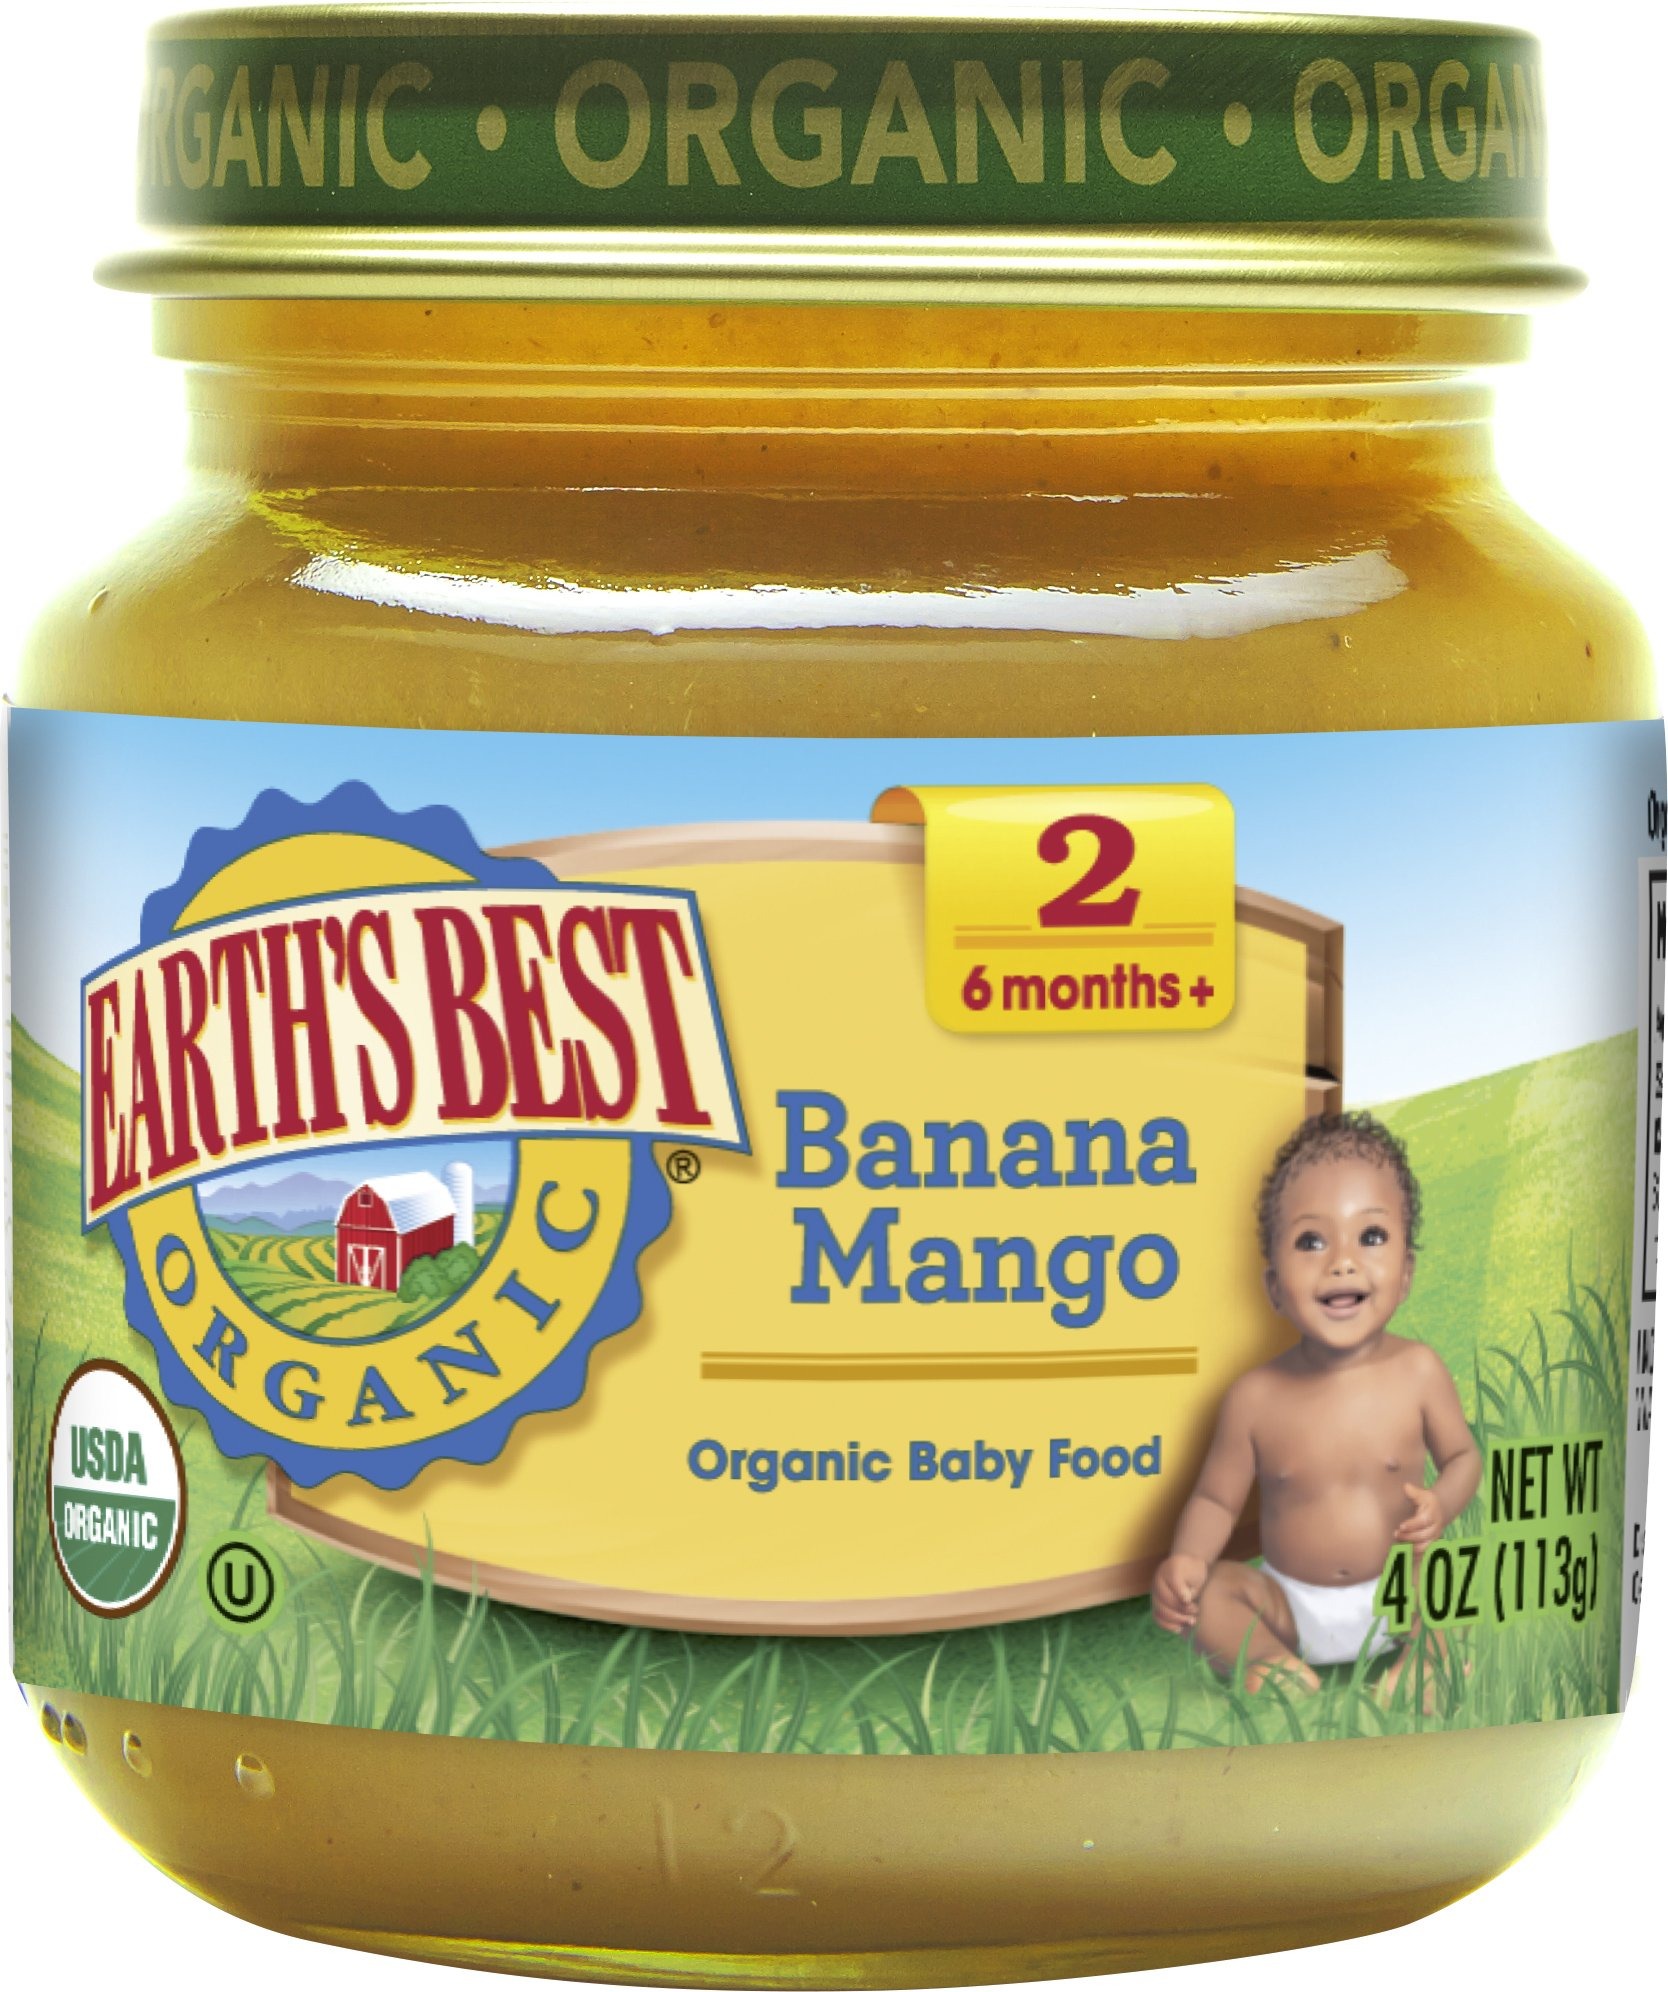
Item Name: Earth's Best Organic Stage 2 Baby Food, Banana Mango, 4 oz. Jar
Bullet Point 1: One 4 oz. jar of Earth's Best Organic Stage 2 Banana and Mango Baby Food
Bullet Point 2: For babies 6 months and older
Bullet Point 3: Packaged in BPA-free resealable jars
Bullet Point 4: No artificial flavors, colors or preservatives
Bullet Point 5: USDA-Certified Organic and made with non-GMO ingredients
Value: 4.0
Unit: Ounce

Price: 1.79